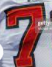
Number: 7